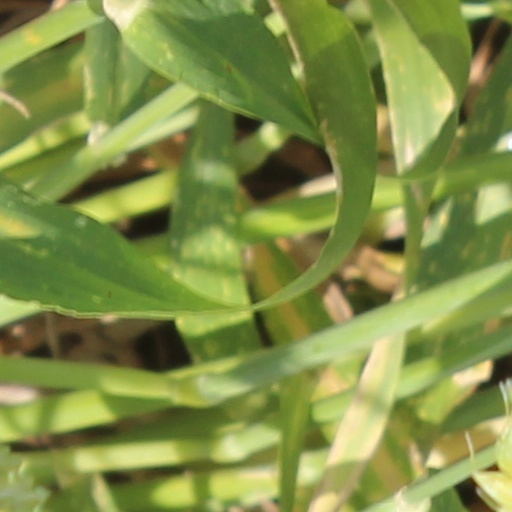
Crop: wheat